Patrick Kimumwe

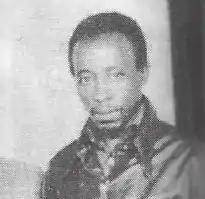
Photo, March 1978

Patrick Balati Kimumwe ( 1946 – December 1978) was a Ugandan soldier, rebel, and author. He is best known for organizing a coup d'état attempt against Ugandan President Idi Amin, and subsequently escaping from the prison of Amin's notorious intelligence agency, the State Research Bureau (SRB). After his escape, Kimumwe joined the militant Ugandan opposition in Kenya where he co-authored a book on his experiences in the Uganda Army. He served as insurgent and died during the Uganda–Tanzania War.